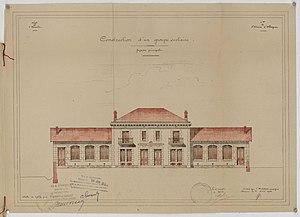
Saint-Etienne-d'Albagnan. - Projet de construction d'un groupe scolaire
Saint-Étienne-d’Albagnan, est une commune française située dans le département de l’Hérault en région Occitanie.